Potash and Perlmutter (play)

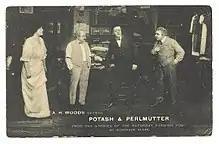
Postcard advertising the Broadway production

Potash and Perlmutter is a three-act play written by Montague Glass and Charles Klein, based on earlier short stories written by Glass. Producer Albert H. Woods staged it on Broadway, where it opened at the George M. Cohan Theatre on August 16, 1913. The play is a comedy featuring the characters Abe Potash and Mawruss Perlmutter, who are business partners in the garment industry.